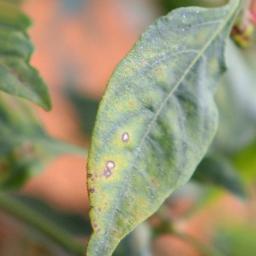
Label: cercospora